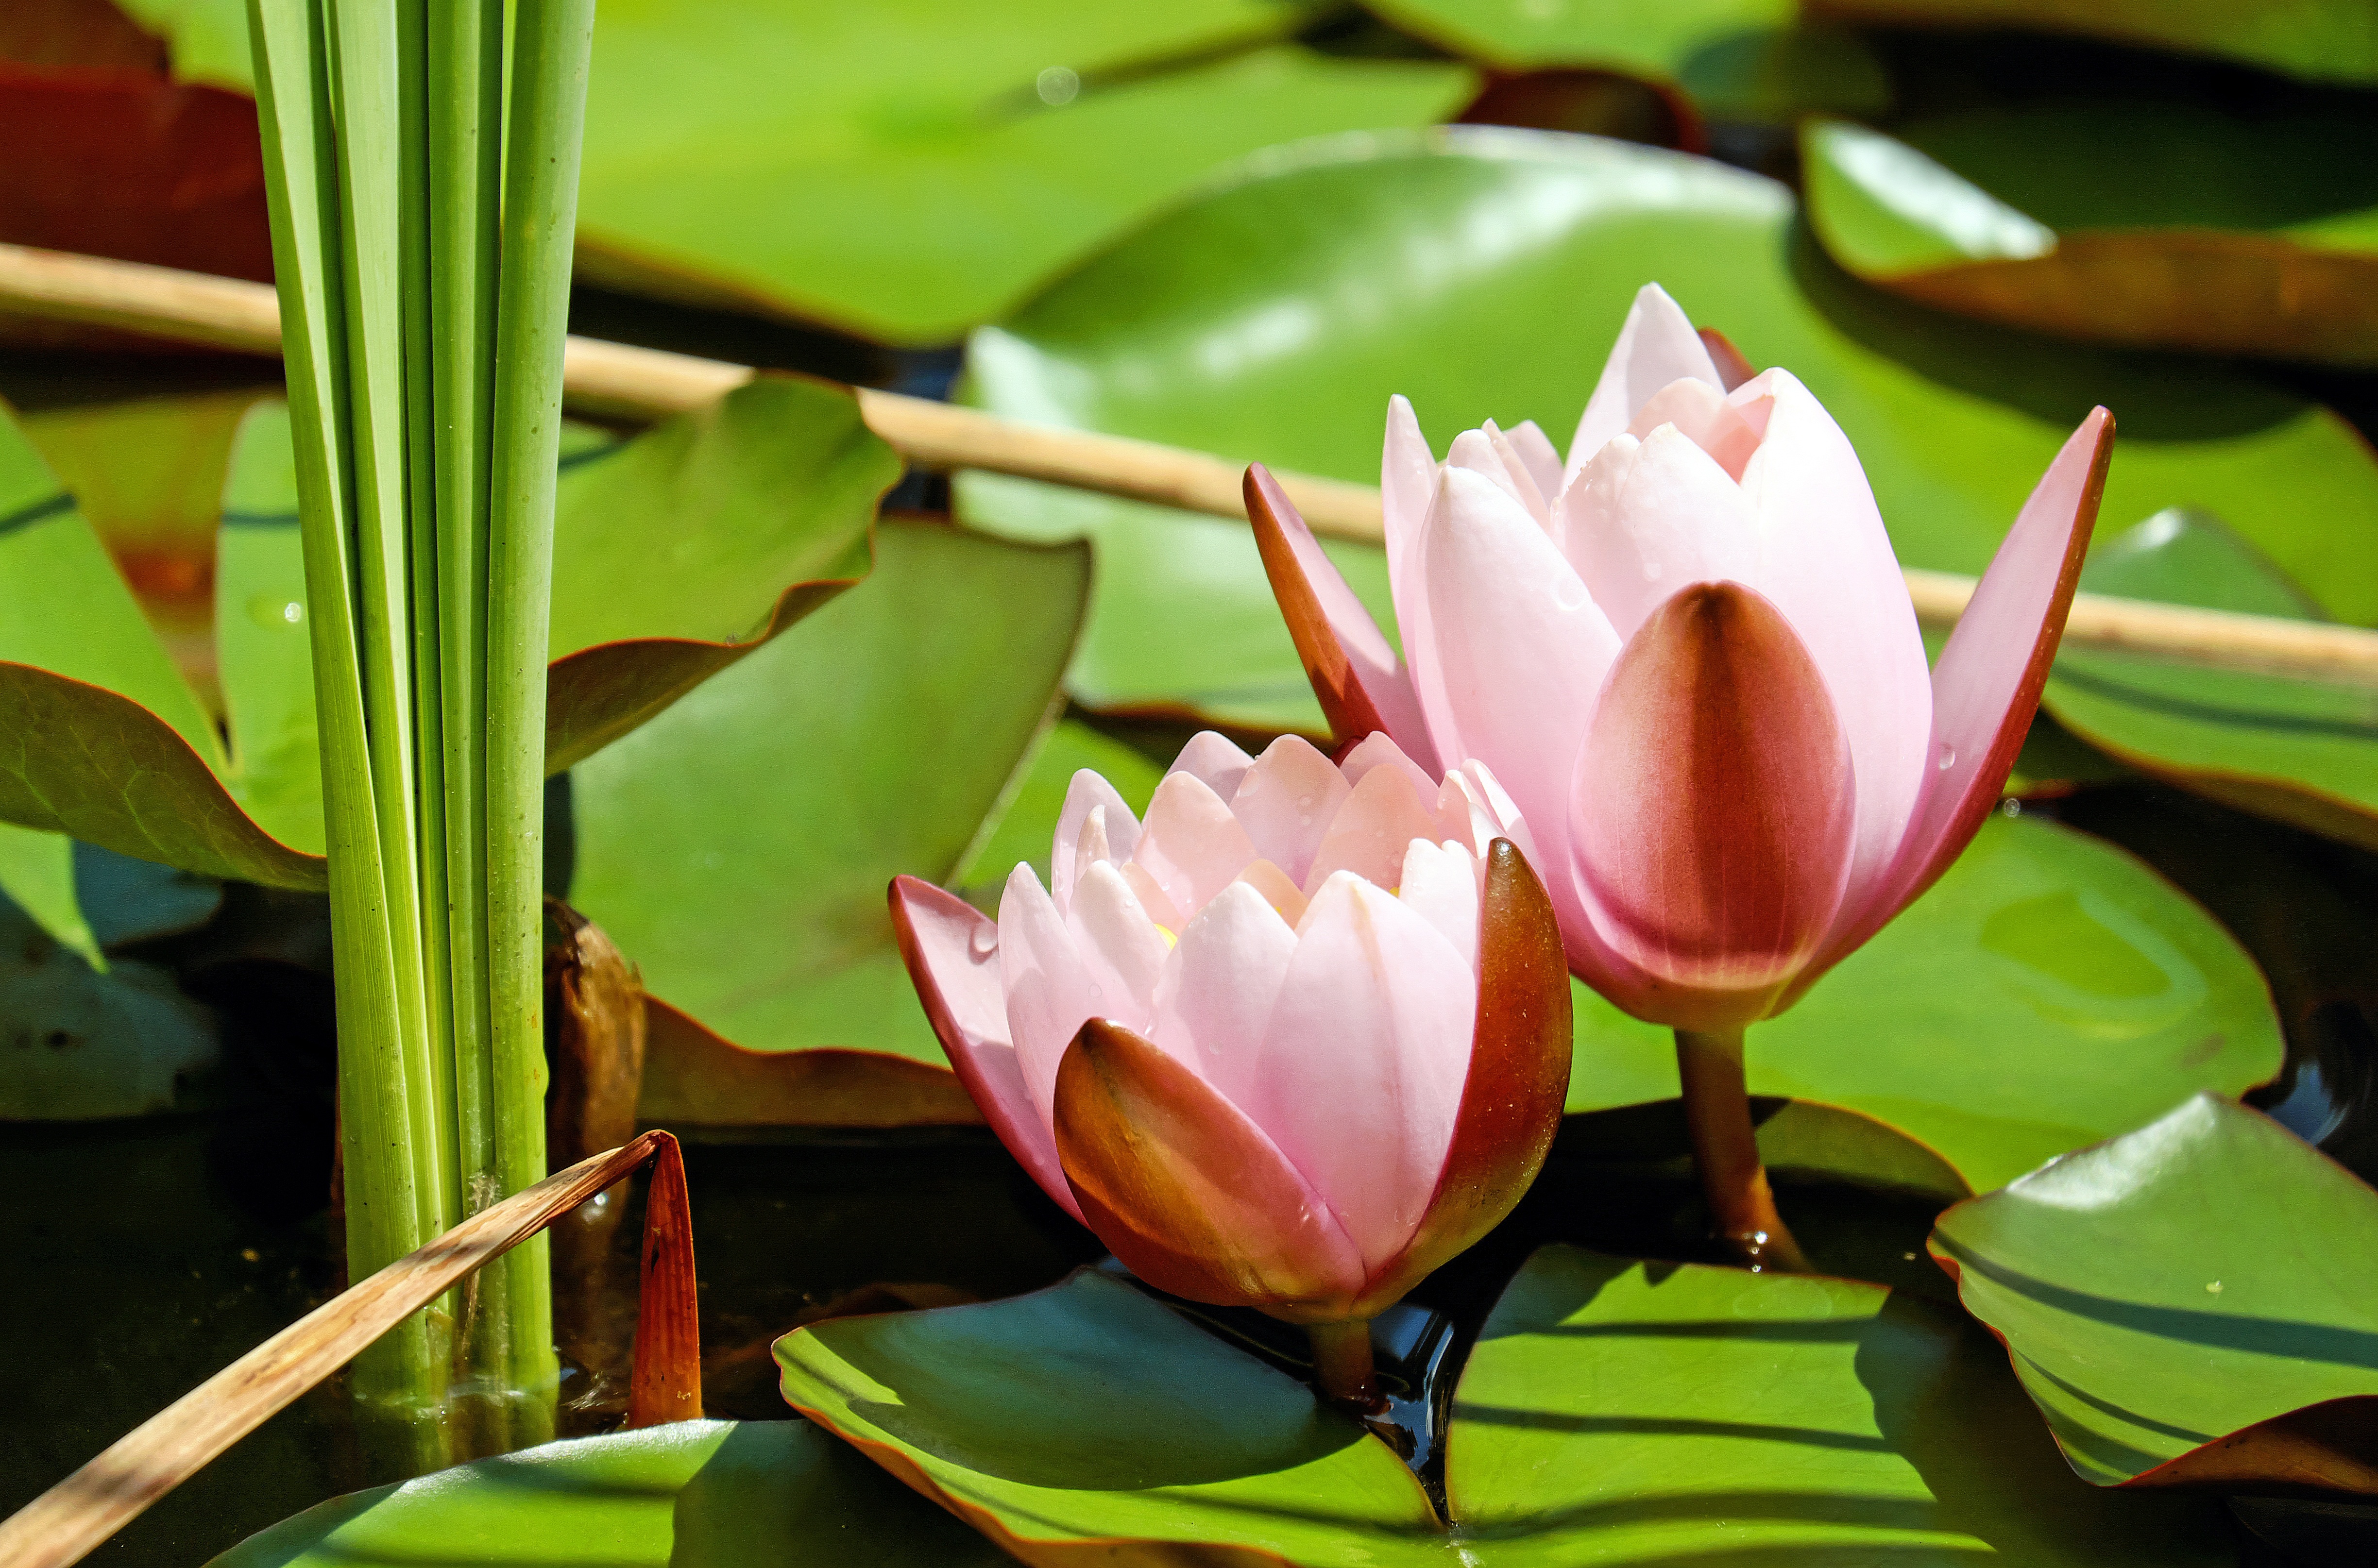
blossom, plant, leaf, flower, petal, bloom, green, botany, pink, sacred lotus, aquatic plant, flora, water lily, flowers, lotus, lily, macro photography, flowering plant, pond plant, land plant, lotus family